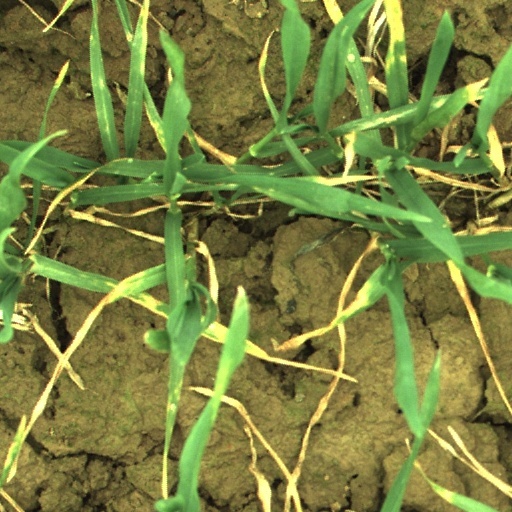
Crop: wheat